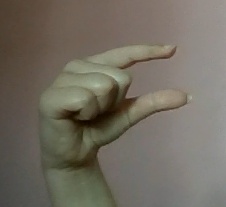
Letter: dal